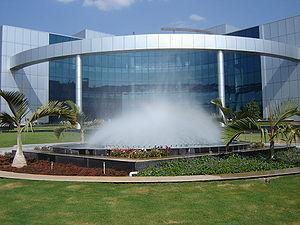
Mahindra Satyam, anciennement Satyam Computer Services, est une société par actions indienne spécialisée dans la consultation en technologie de l'information. Au début de 2009, son président a avoué avoir participé à une fraude d'environ 1,47 milliard USD.